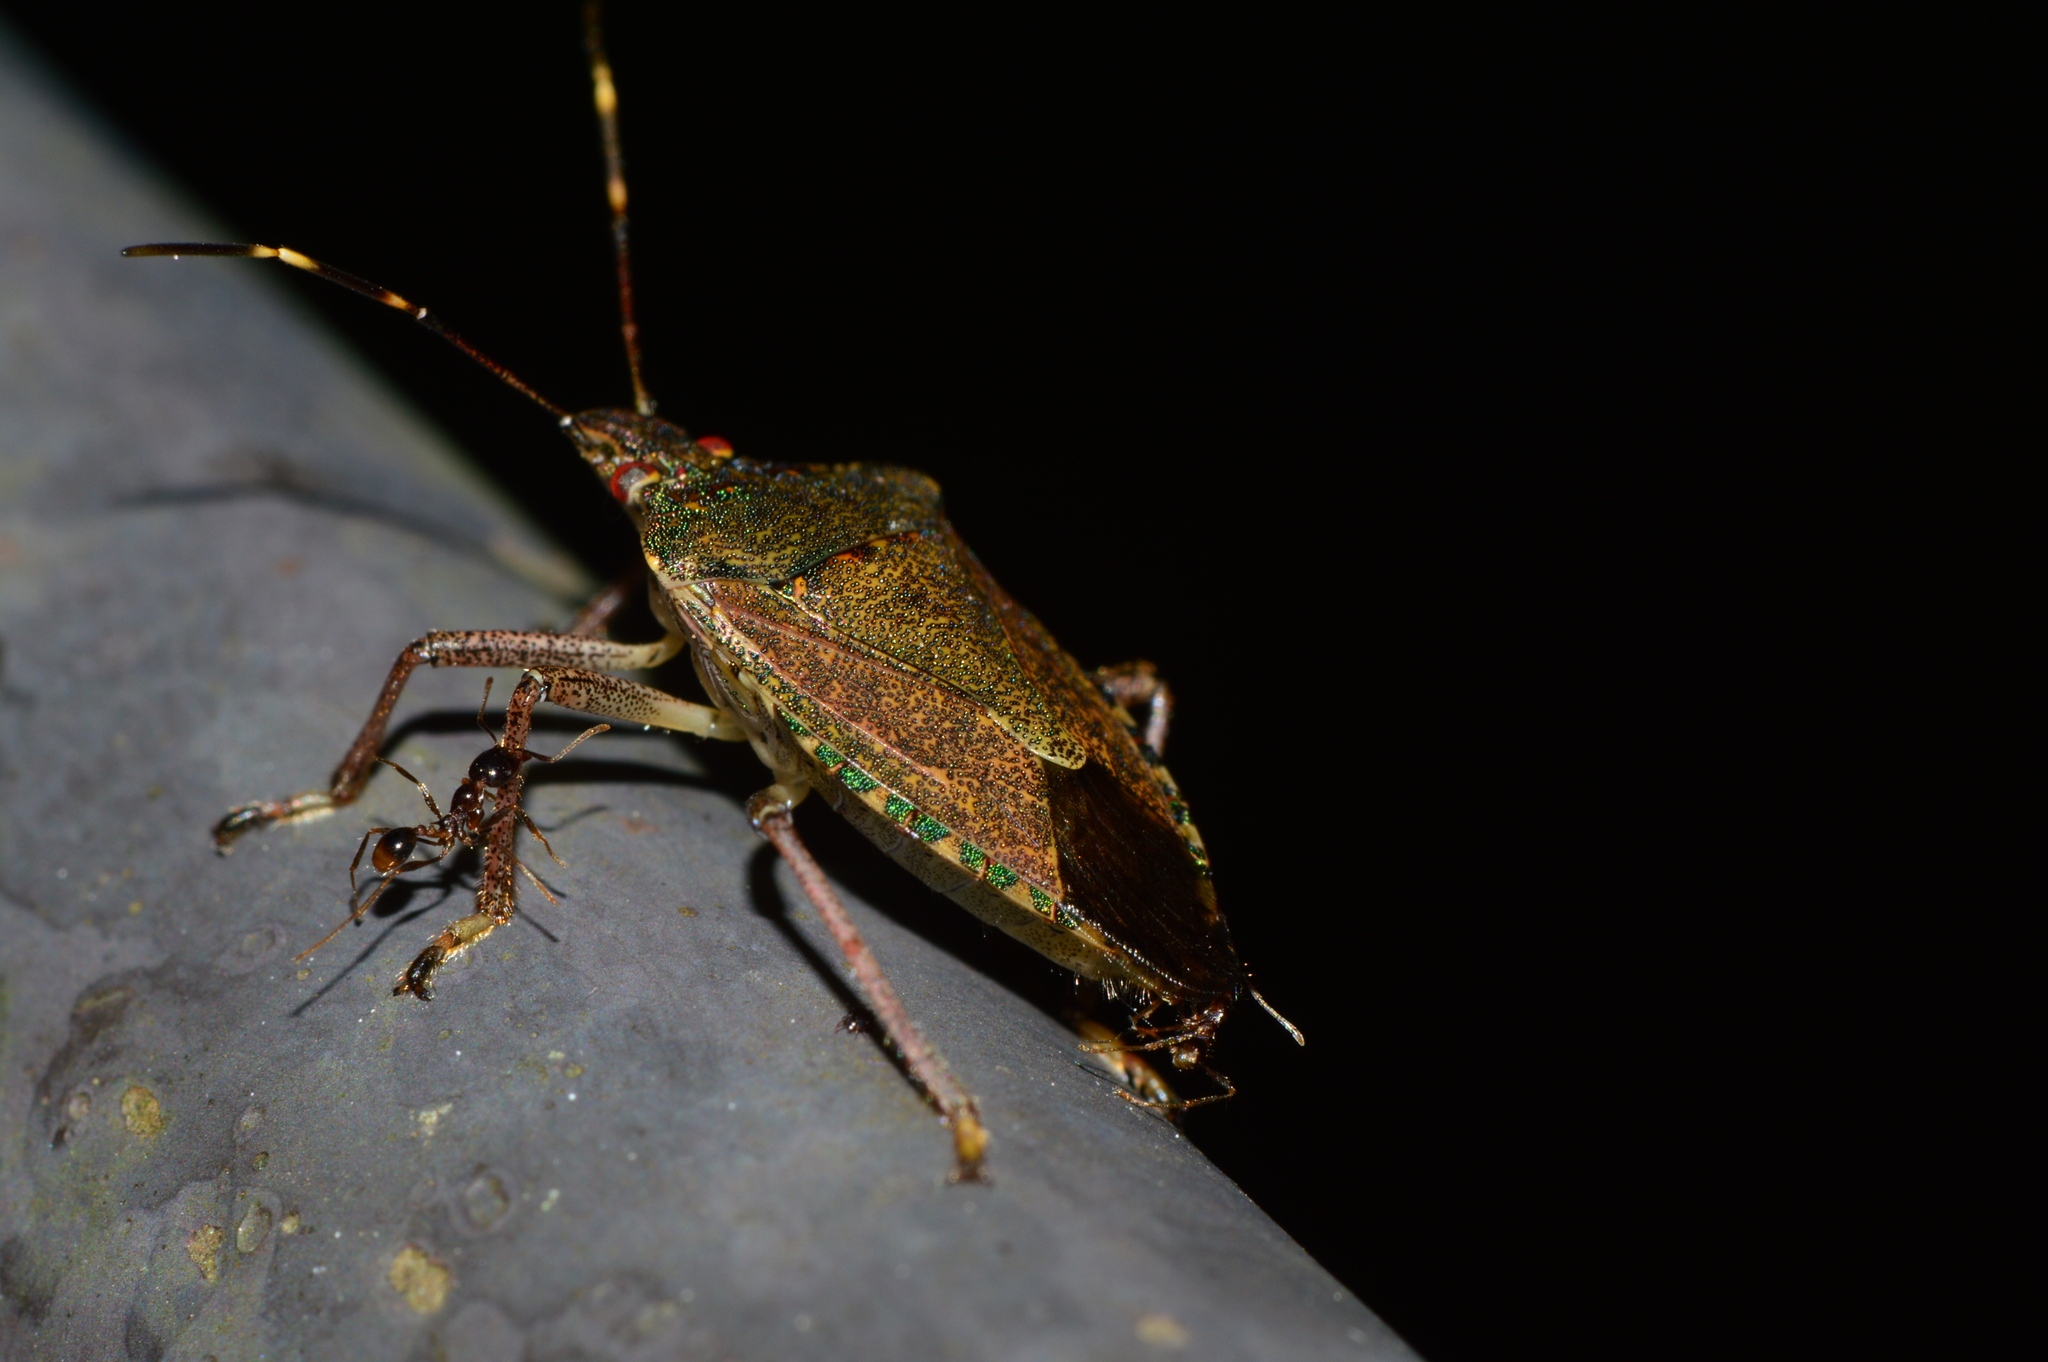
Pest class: stink_bug